Zlin Z-37 Čmelák

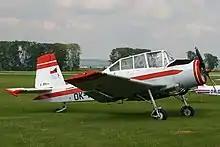
A Z-37A-3

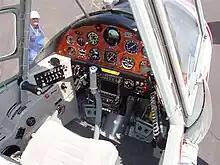
Z-37-3 cockpit

The Zlín Z-37 has been used extensively in former Eastern Bloc countries, including its country of manufacture Czechoslovakia (Slov-Air being a major operator), Bulgaria, East Germany and Hungary. It also saw service in Finland, India, Iraq and Yugoslavia.